Wetting

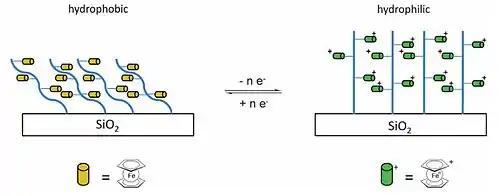
Strands of an uncharged ferrocene-substituted polymer are tethered to a hydrophobic silica surface. Oxidation of the ferrocenyl groups produces a hydrophilic surface due to electrostatic attractions between the resulting charges and the polar solvent.

Ferrocene is a redox-active organometallic compound which can be incorporated into various monomers and used to make polymers which can be tethered onto a surface. Vinylferrocene (ferroceneylethene) can be prepared by a Wittig reaction and then polymerized to form polyvinylferrocene (PVFc), an analog of polystyrene. Another polymer which can be formed is poly( ferrocenecarboxylate), PFcMA. Both PVFc and PFcMA have been tethered onto silica wafers and the wettability measured when the polymer chains are uncharged and when the ferrocene moieties are oxidised to produce positively charged groups, as illustrated at right. The contact angle with water on the PFcMA-coated wafers was 70° smaller following oxidation, while in the case of PVFc the decrease was 30°, and the switching of wettability has been shown to be reversible. In the PFcMA case, the effect of longer chains with more ferrocene groups (and also greater molar mass) has been investigated, and it was found that longer chains produce significantly larger contact angle reductions.